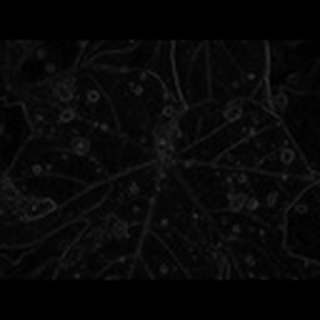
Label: cotton_target_spot